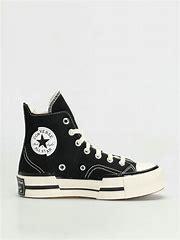
Brand: Converse
Model: Chuck 70 Hi